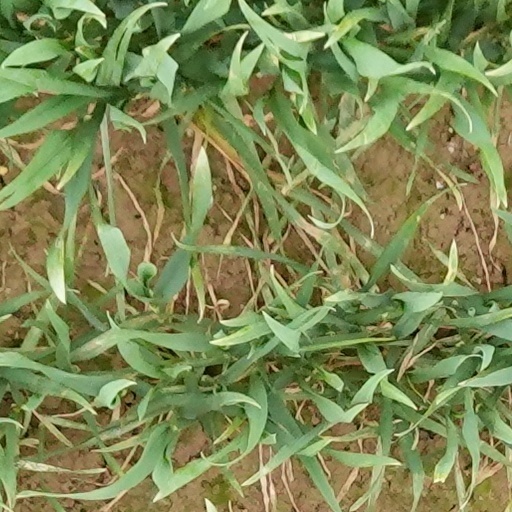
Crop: wheat